Botho Prinz zu Sayn-Wittgenstein-Hohenstein

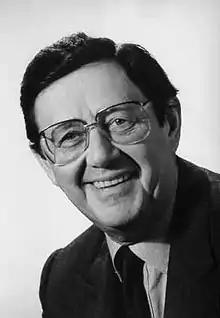
Botho Prinz zu Sayn-Wittgenstein-Hohenstein.

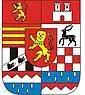
Coat of arms of Sayn-Wittgenstein-Hohenstein

Botho Prinz zu Sayn-Wittgenstein-Hohenstein ("His Serene Highness Prince Botho of Sayn-Wittgenstein-Hohenstein") (16 February 1927 in Eisenach – 27 January 2008 in Salzburg) was a German politician.